Carl Fredrik Scheffer

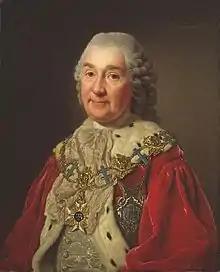
Carl Fredrik Scheffer by Alexander Roslin.

Carl Fredrik Scheffer (28 April 1715 – 27 August 1786) was a Swedish count, diplomat, privy counsellor, politician and writer. He was a Knight of the Royal Order of the Seraphim, and a Commander of the Royal Order of the Polar Star.